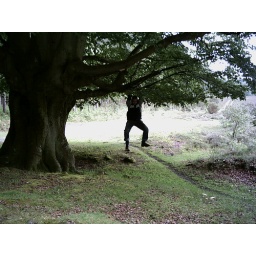
Ben hanging out a tree in the new forest. Monkey see monkey do!